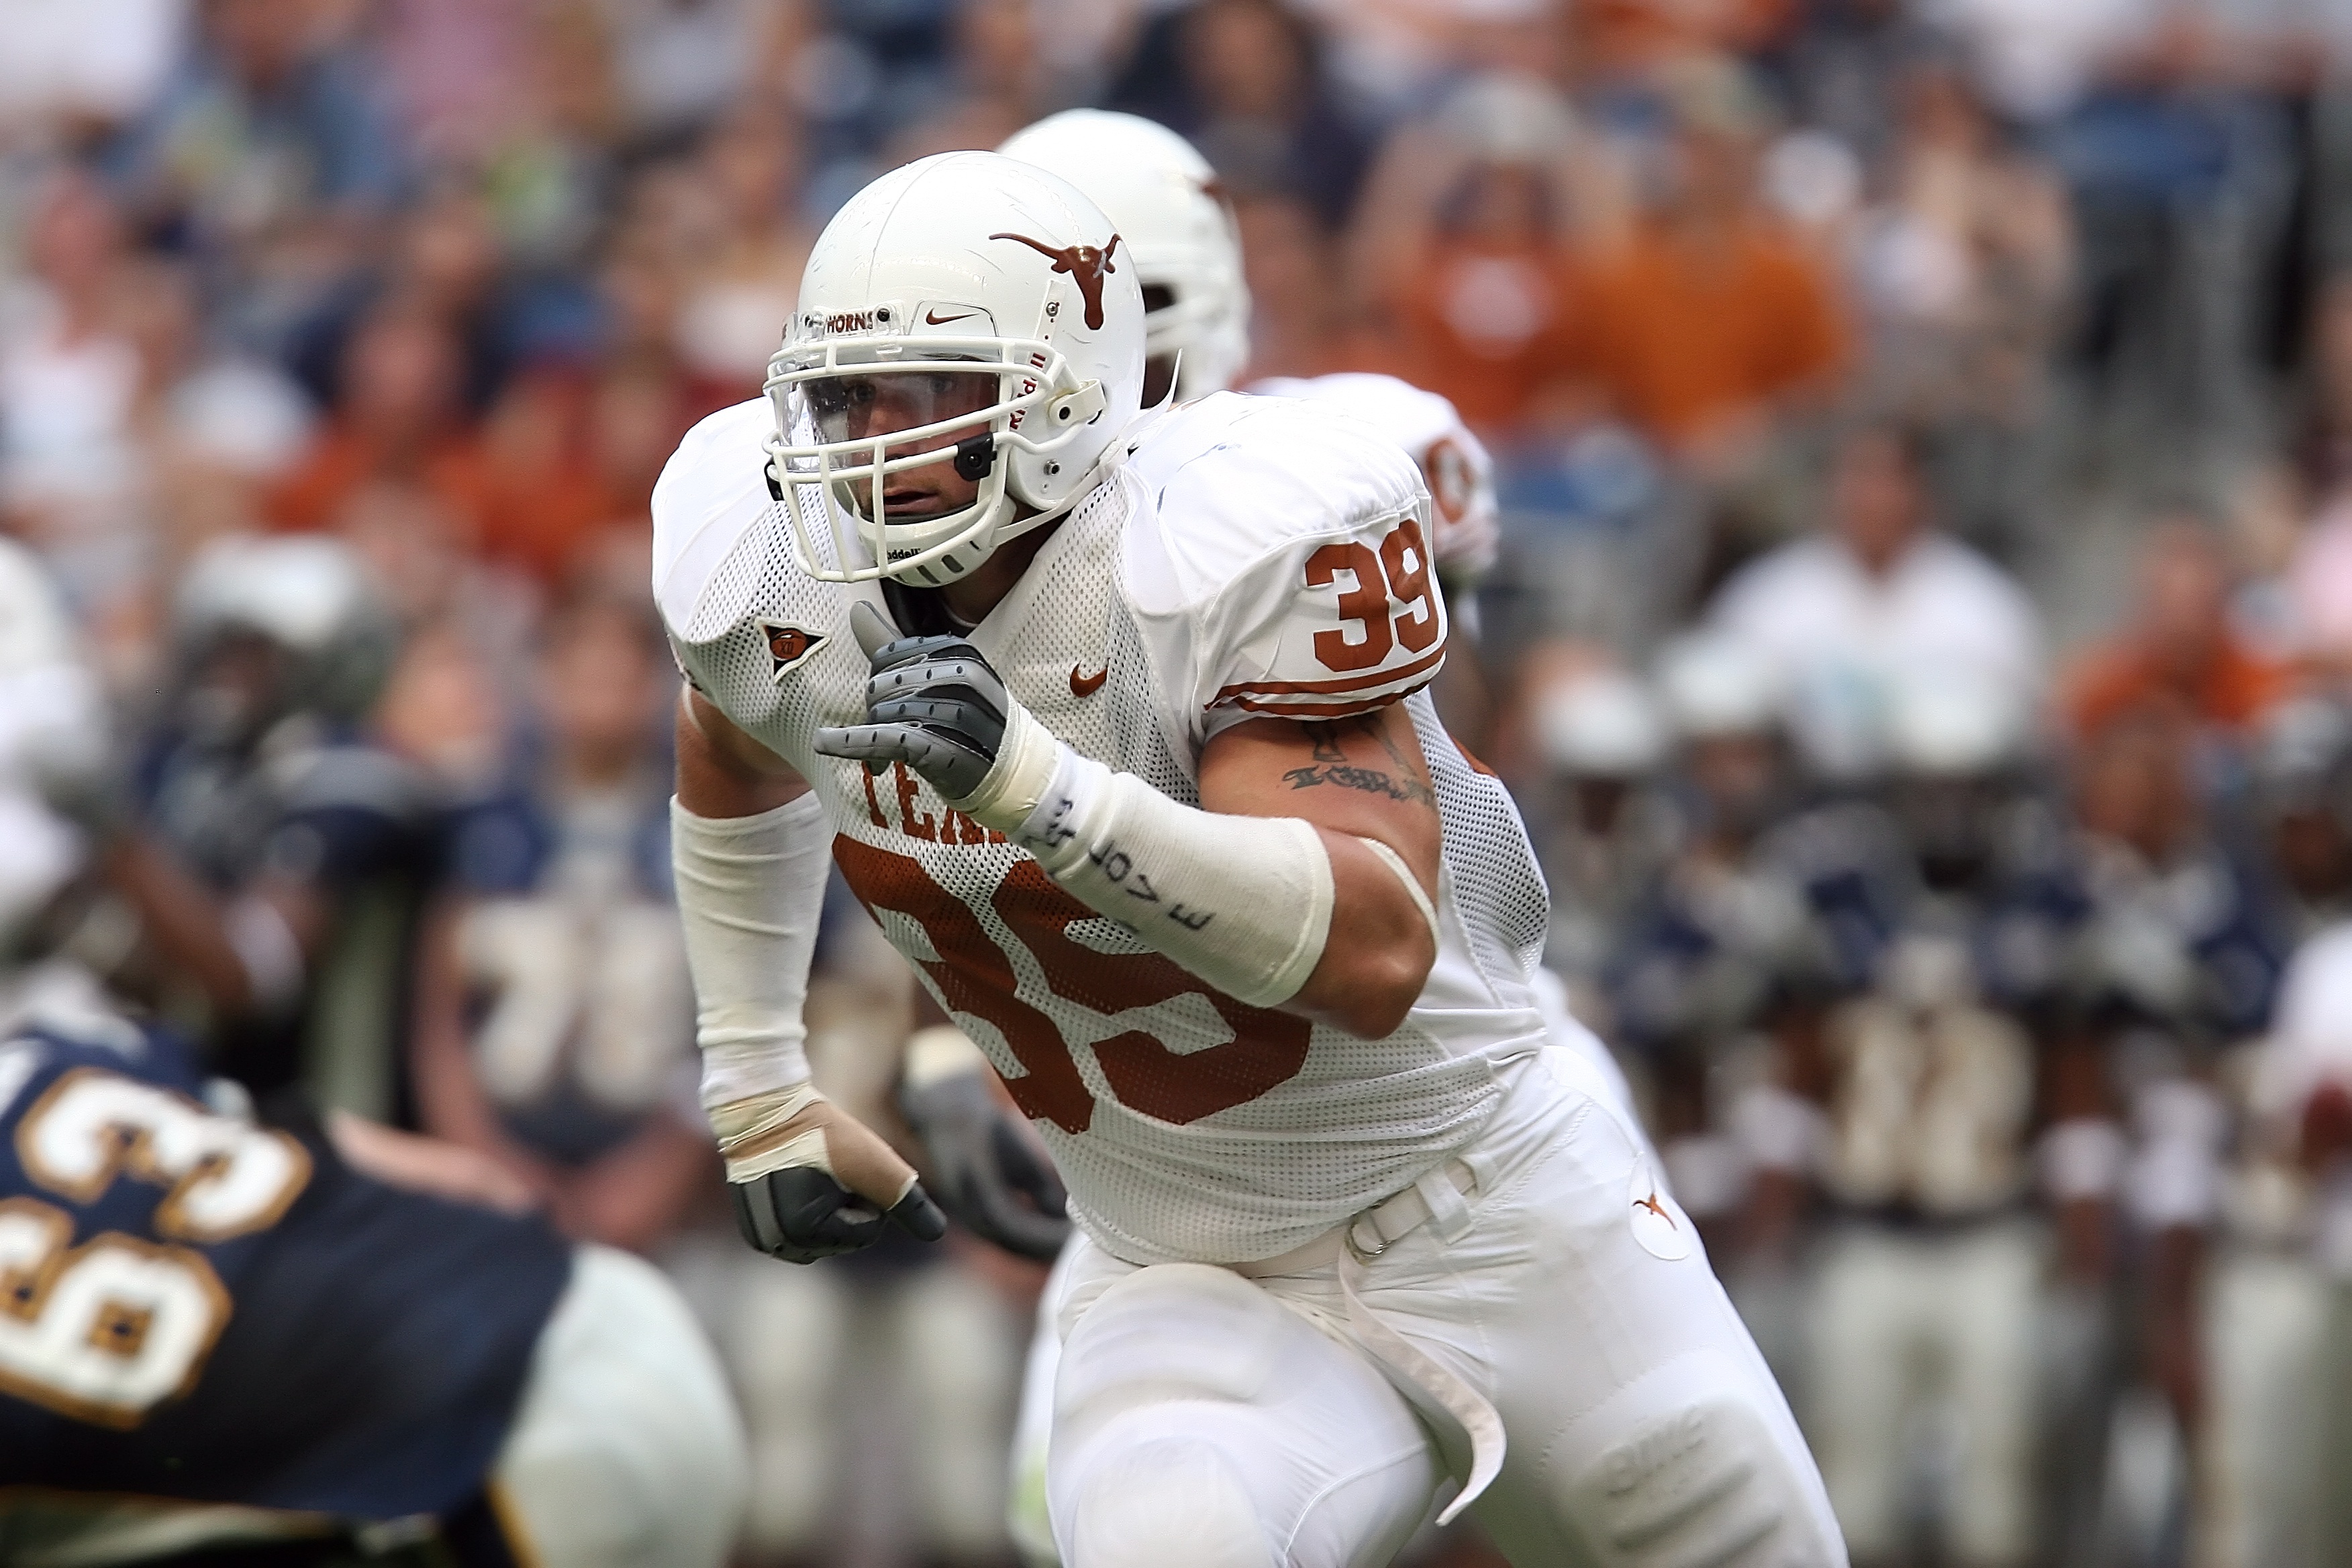
white, sport, game, play, running, male, equipment, action, soccer, playing, football, player, competition, power, team, american football, sports, helmet, texas, college, athlete, active, spectators, texan, touchdown, longhorns, baseball player, tackle, football player, american football player, football american, catcher, gridiron, competitor, football game, american football field, blocking, ncaa, blocker, teammate, burnt orange, blocking back, lead back, canadian football, baseball positions, football equipment and supplies, ice hockey position, gridiron football, protective equipment in gridiron football